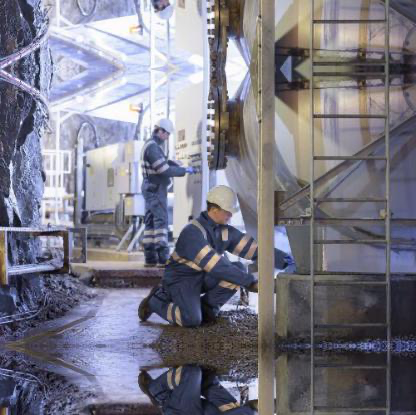
Objects in the image:
label: helmet
label: helmet
label: helmet